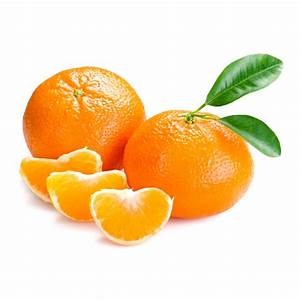
Label: mandarine